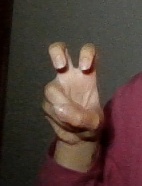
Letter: toot